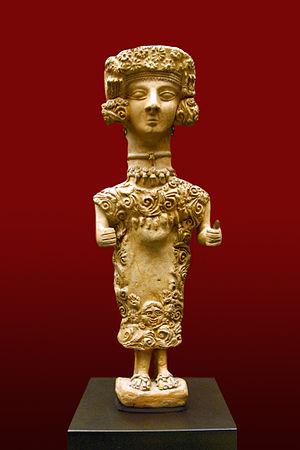
La nécropole punique de Puig des Molins est un site utilisé comme nécropole par les phénico-puniques à proximité de la cité d'Ibiza, dans les Baléares. Par la durée de son utilisation et le matériel archéologique trouvé lors des fouilles, il constitue la source principale de notre connaissance de l'emprise de la civilisation carthaginoise sur cette île.